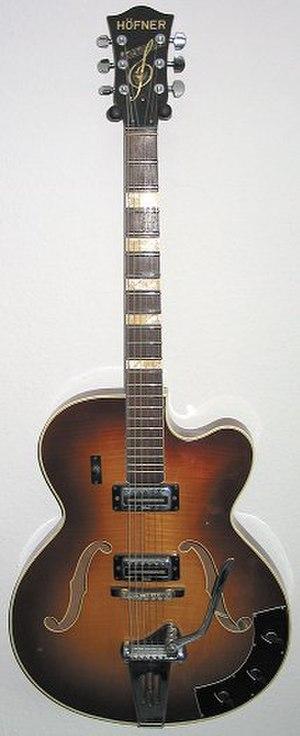
Karl Höfner GmbH & Co. KG, plus simplement appelé Höfner, est un fabricant allemand d'instruments de musique fondé en 1887. Höfner fabrique des guitares, des basses, ainsi que des instruments à cordes frottées.
Keith Richards [kiθ ˈɹɪt͡ʃədz] est un musicien, auteur-compositeur, guitariste britannique, cofondateur, en 1962, avec Mick Jagger, Brian Jones et Ian Stewart, du groupe rock The Rolling Stones. Avec Mick Jagger, au sein d'un partenariat qu'ils ont baptisé The Glimmer Twins, il est le compositeur de la grande majorité du répertoire original du groupe. Il est aussi acteur, ayant notamment joué le père de Jack Sparrow dans deux films de la série Pirates des Caraïbes.